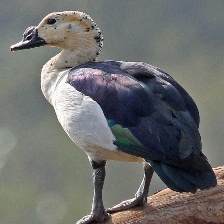
Species: KNOB BILLED DUCK
Scientific name: SARKIDIORNIS MELANOTOS
ImageNet parent category: drake